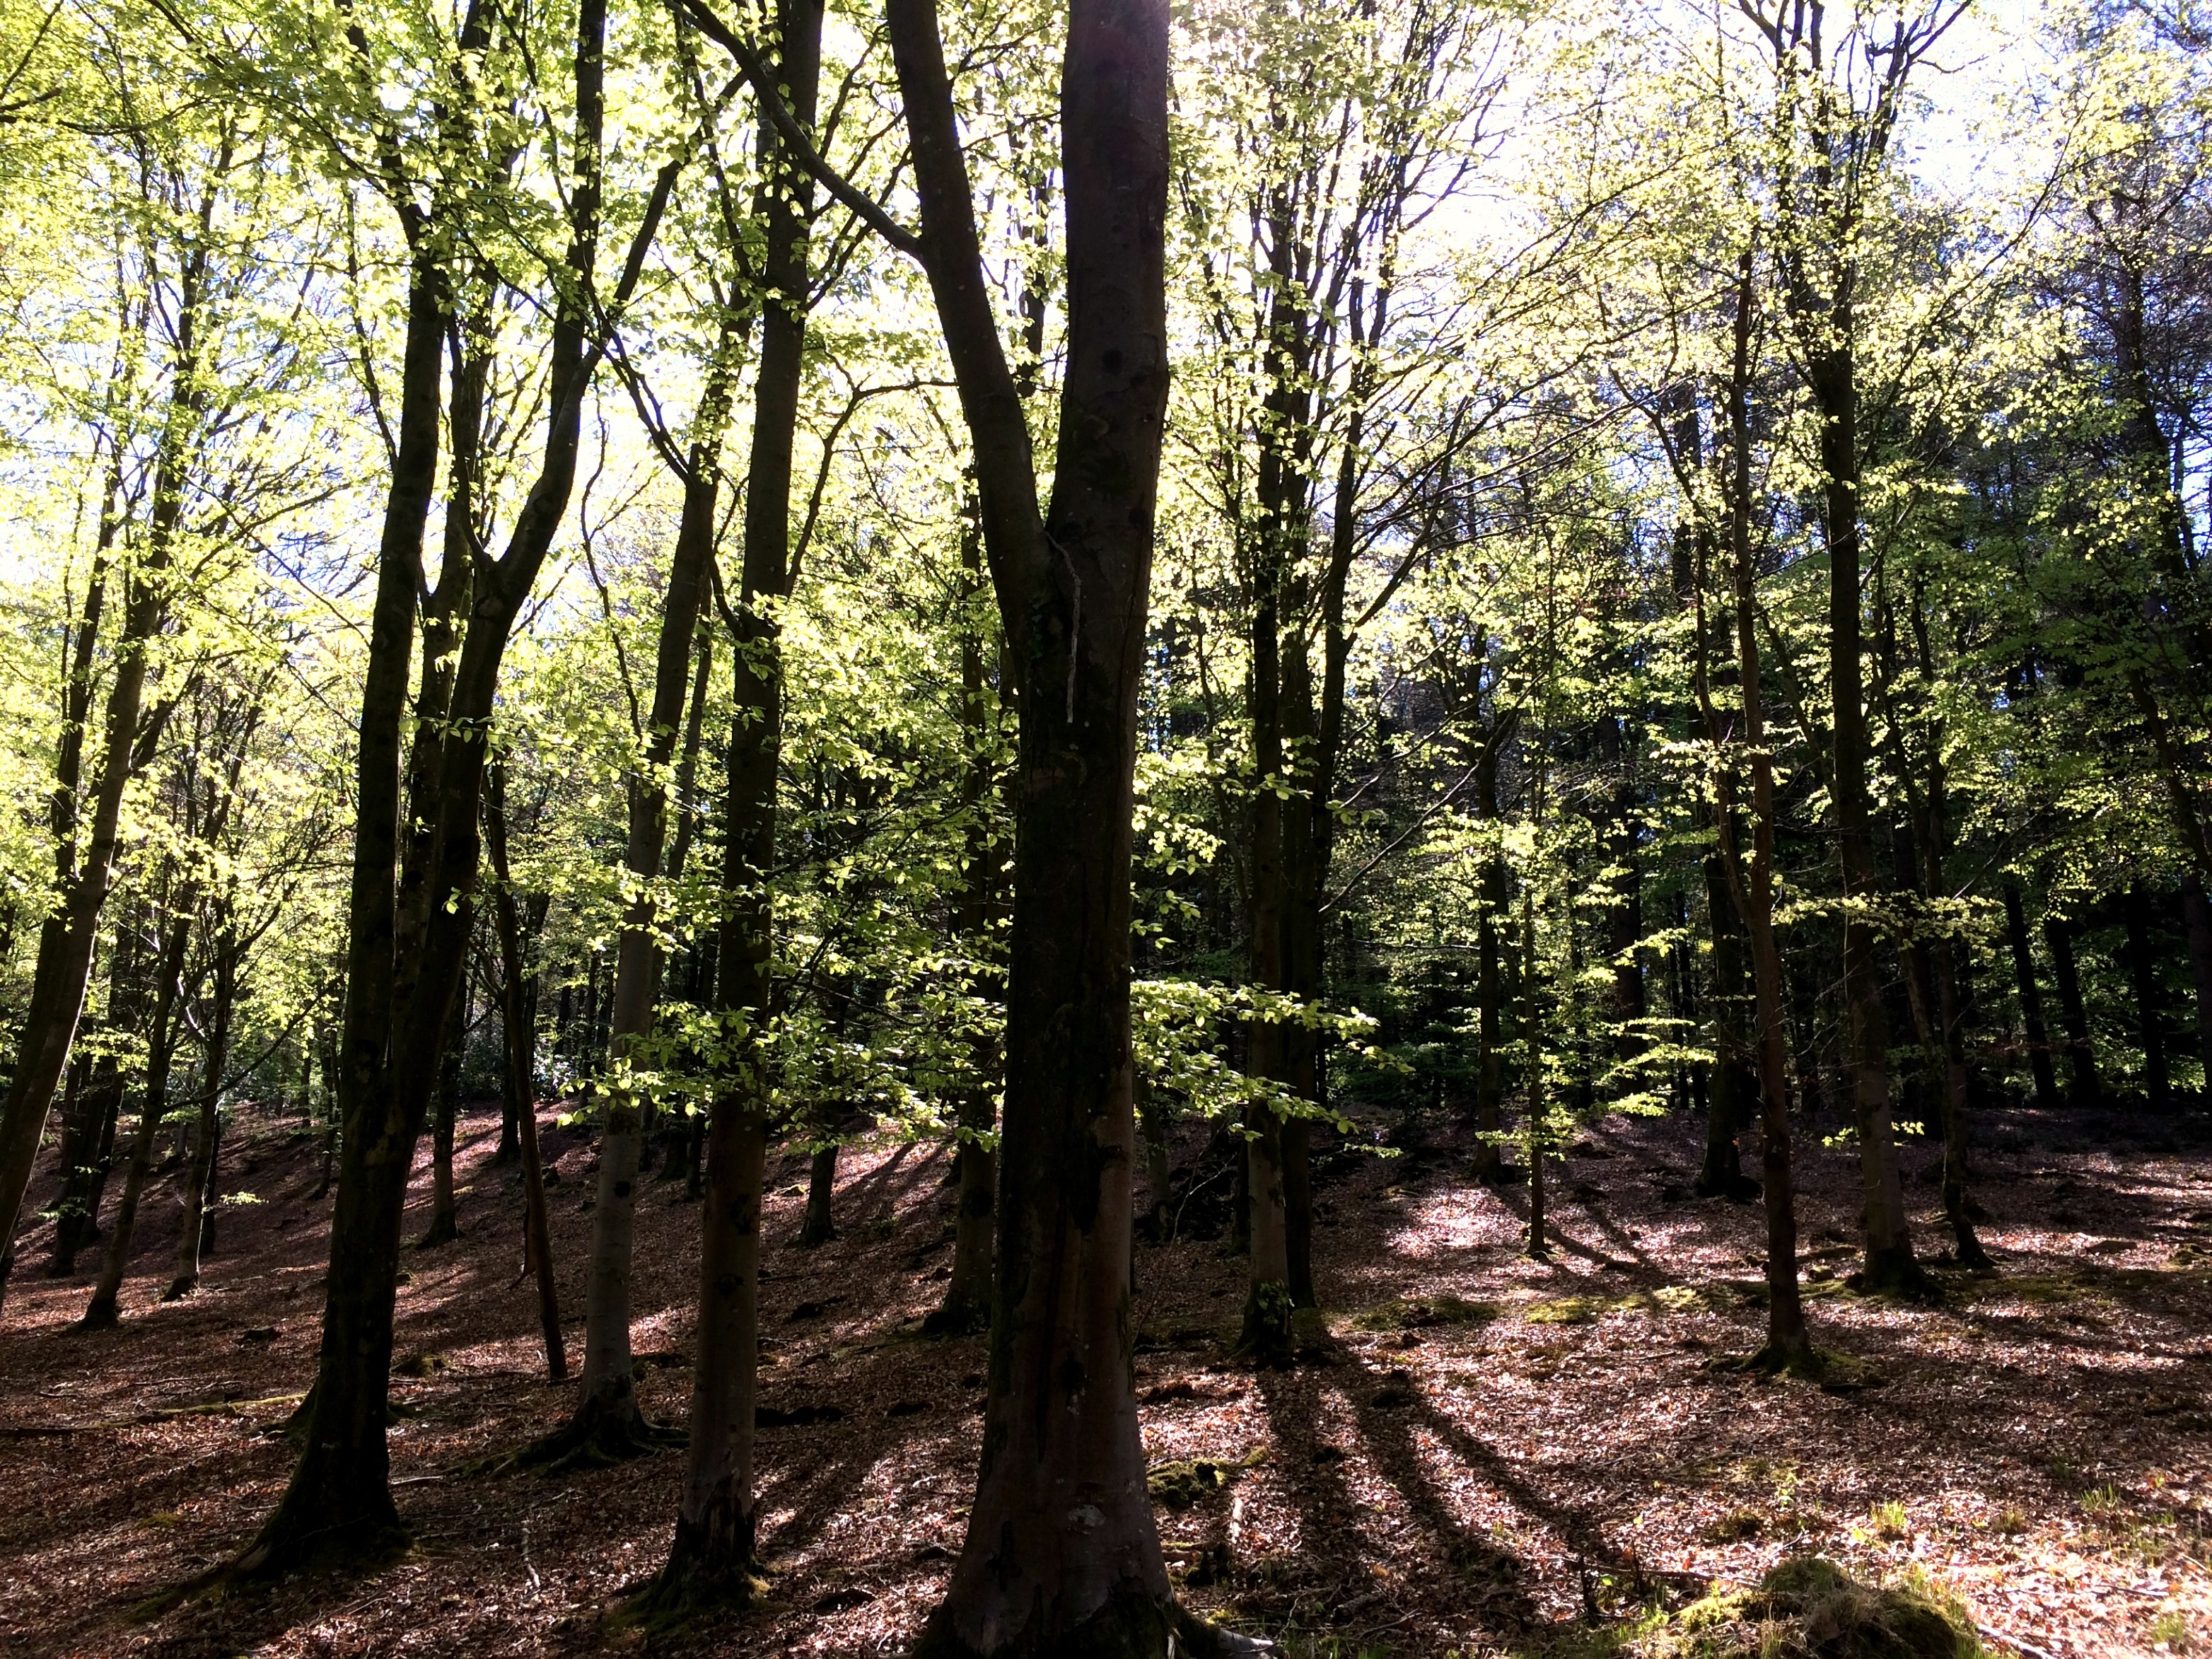
tree, nature, forest, wilderness, plant, trail, sunlight, leaf, autumn, park, trees, woods, deciduous, grove, woodland, habitat, ecosystem, biome, old growth forest, natural environment, woody plant, temperate broadleaf and mixed forest, temperate coniferous forest